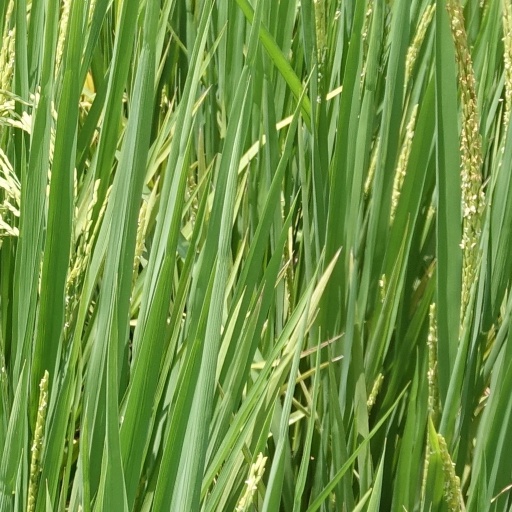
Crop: rice